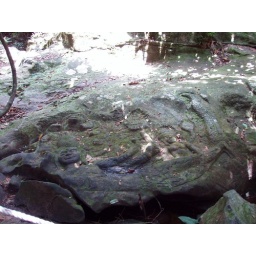
carving of shiva in the river rock